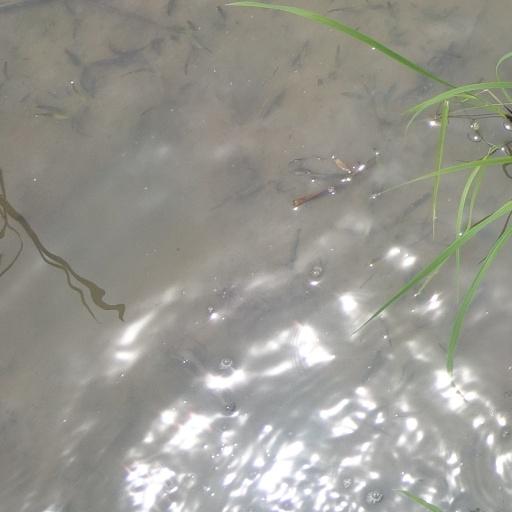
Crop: rice